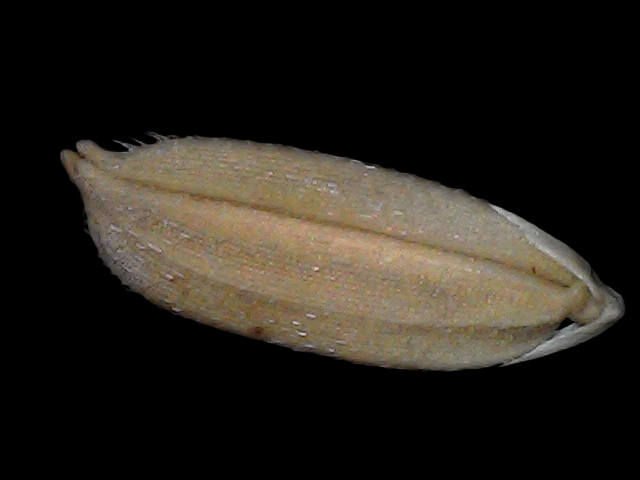
Rice variety: Br22